Patikul massacre

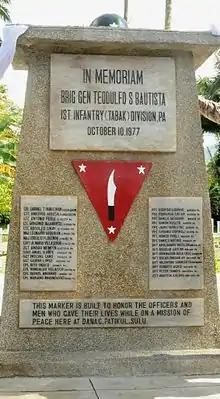
Memorial to AFP Brig. Gen. Teodulfo Bautista and his 35 men who were killed in Danag, Patikul, Sulu

The Patikul massacre refers to an event that took place on October 10, 1977 in Patikul, Sulu province in the Philippines. Thirty-five officers and men of the Philippine Army were killed by elements of the Moro National Liberation Front under Usman Sali. Among the dead were Brigadier General Teodulfo Bautista, commanding general of the 1st Infantry Division, Adjutant General of the Armed Forces of the Philippines, Col. Gabriel Pangilinan and four lieutenant colonels.